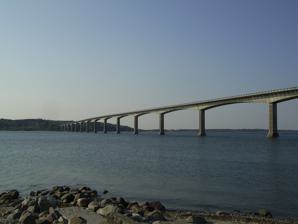
Building: Sallingsund Bridge
Country: Denmark
Year built: 1978
Sallingsund Bridge Sallingsund Bridge (Sallingsundbroen) is a bridge that crosses Salling Sund between the island of Mors and the Salling peninsula on the mainland ( Jylland (Jutland)) in Denmark . The bridge is 1717 metres long, the longest span is 93 metres, and the maximum clearance to the sea is 26 metres. The building of Sallingsund Bridge started in 1973, and it was opened by Queen Margrethe II on 30 May 1978. Before the bridge was built, people and cars were taken across the sound by the ferries Pinen ("Pain") and Plagen ("Bother"). In 1976, a million passengers and a half million cars were ferried across the sound. The bridge is pictured on the Danish 50-krone banknote since 2009. See also Vilsund Bridge , connecting Mors and Thy List of bridges in Denmark List of bridges External links The Sallingsund Bridge - Highways-Denmark.com Another page about the bridge (in Danish) Another page about the bridge and the Salling Sund (in Danish) Pictures of Sallingsund Bridge Picture and data about the bridge Another picture of the bridge http://home.no.net/lotsberg/data/danmark/bru.html Sallingsund Bridge at Structurae 56°44′56″N 8°50′56″E / 56.74889°N 8.84889°E / 56.74889; 8.84889 a This article about a bridge in Denmark is a stub . You can help Wikipedia by expanding it . v t e